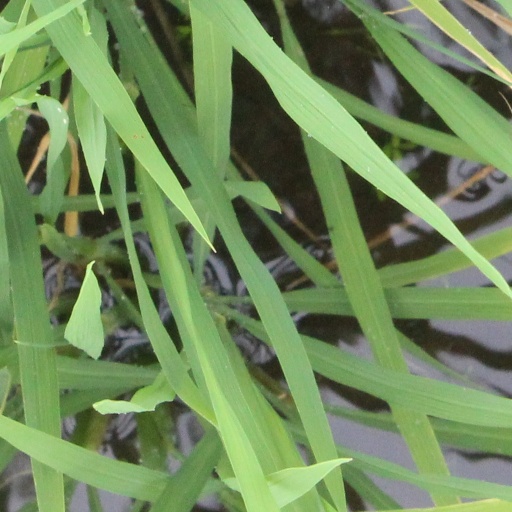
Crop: rice